Jan Hojer

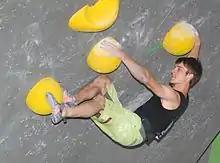
Hojer competing at the World Cup, Munich, 2015

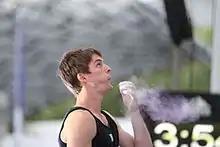
Hojer, 2015

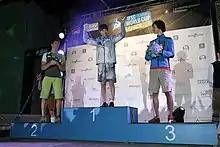
Hojer second at the World Cup 2015

Jan Hojer (born February 9, 1992) is a German professional rock climber specializing in sport climbing, bouldering, and competition climbing. He is known for winning one World Cup and two European Championships in competition bouldering. In May 2010, he climbed "Action Directe", one of the most difficult sport climbing routes in the world. From 2013 to 2015, he sent several boulder problems.